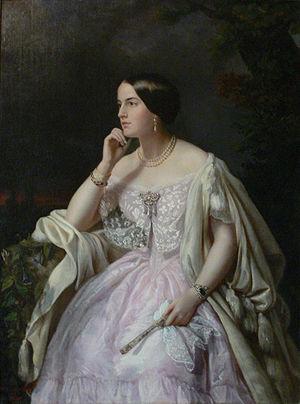
Harriet Howard, née Elizabeth Ann Haryett, est une actrice et femme du monde britannique.